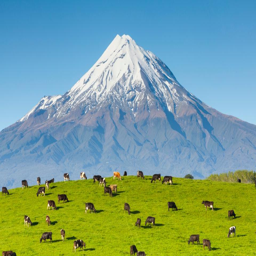
the picturesque scenes of mountains were actually filmed pictured